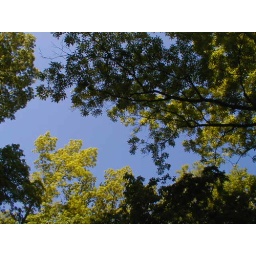
trees above my house before the hurricane